Answer in natural language. Consider the 3D positions of the objects in the scene and not just the 2D positions in the image. Is the centerpoint of  brown square dining table at a higher height than brown wooden bat? Choose between the following options: no or yes
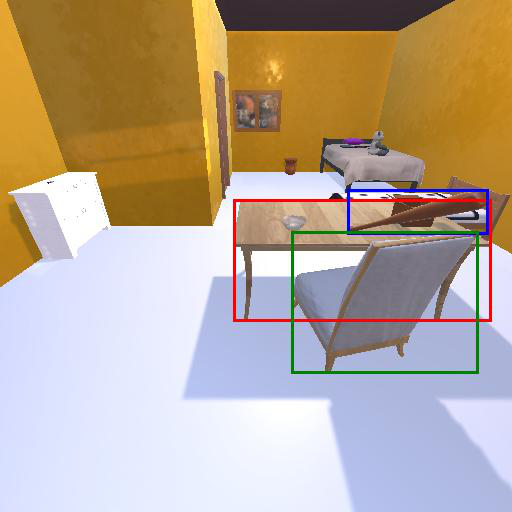
<answer>no</answer>